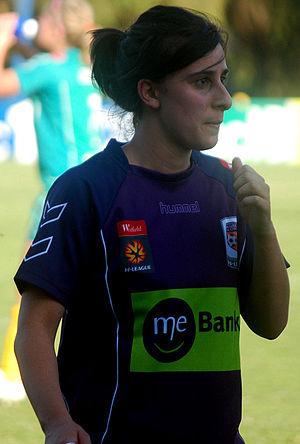
Elisa D'Ovidio est une joueuse de football australienne née le 24 février 1989. Elle joue régulièrement dans l'équipe du Perth Glory FC dans le Championnat d'Australie de football féminin.